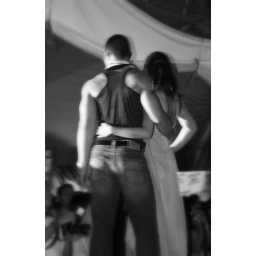
in black and white